Agar.io

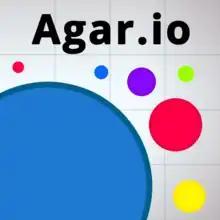
Logo

Agar.io is a massive multiplayer online action game created by Brazilian developer Matheus Valadares and published by Miniclip. Players control one or more circular cells in a map representing a Petri dish. The goal is to gain as much mass as possible by eating cells and player cells smaller than the player's cell while avoiding larger ones which can eat the player's cells. Each player starts with one cell, but players can split a cell into two once it reaches a sufficient mass, allowing them to control multiple cells. The name comes from the substance agar, used to culture bacteria.